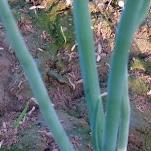
Crop: Onion
Condition: healthy-leaf